Prófugos

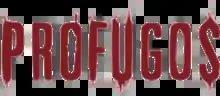

is a Chilean television drama series produced by Fabula Productions and Efe3. It is transmitted to America by HBO Latin America. In 2014, the series was nominated for International Emmy Awards.